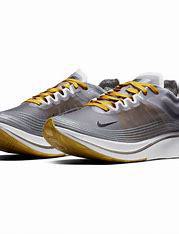
Brand: Nike
Model: Zoom Fly SP